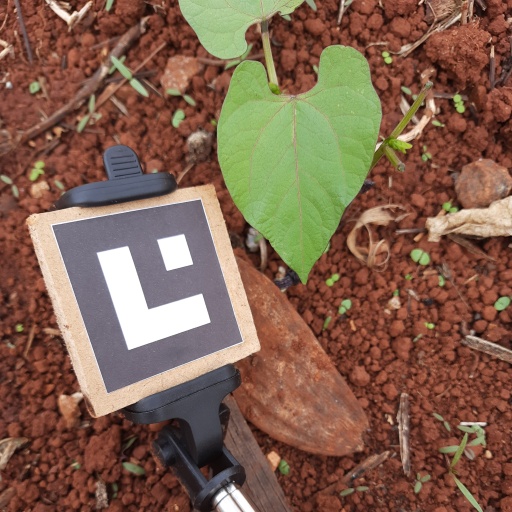
Observations: flat surface, no eating holes, under cloudy sky